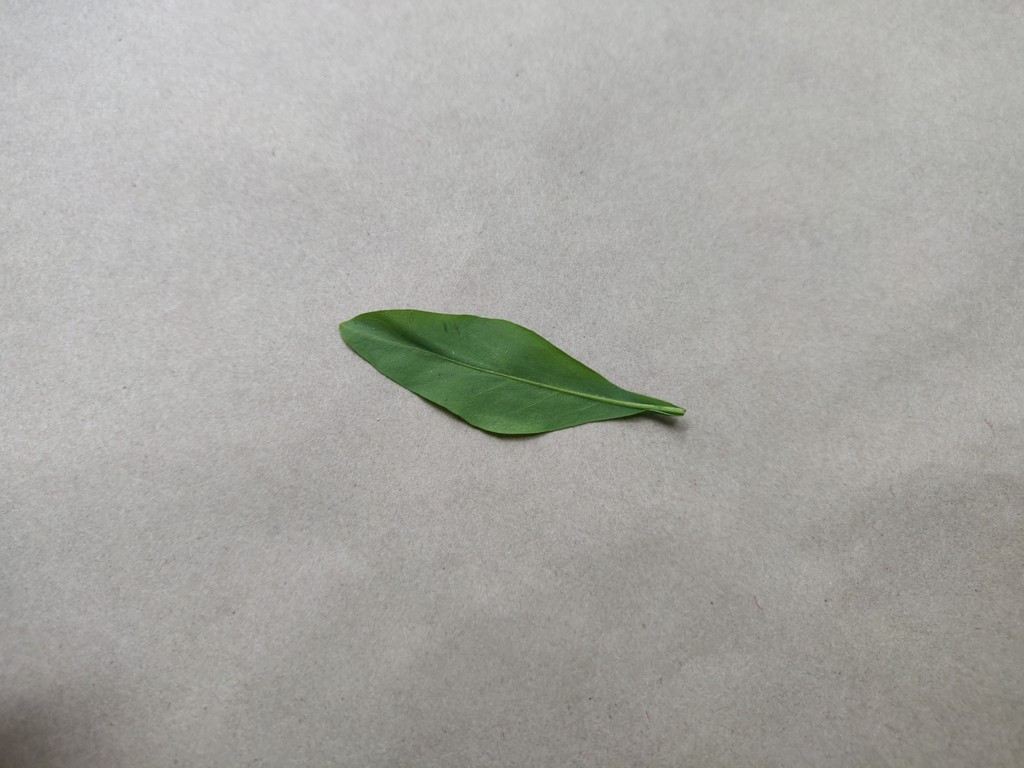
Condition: Healthy
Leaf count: single
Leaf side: back